Ancient One

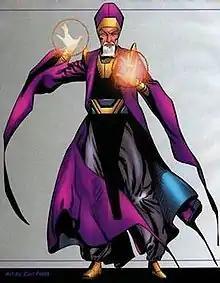
The Ancient One promotional art by Carl Potts

The Ancient One is a fictional character appearing in American comic books published by Marvel Comics. He was the mentor of Doctor Strange and was his predecessor as Sorcerer Supreme.